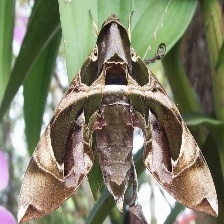
Species: OLEANDER HAWK MOTH